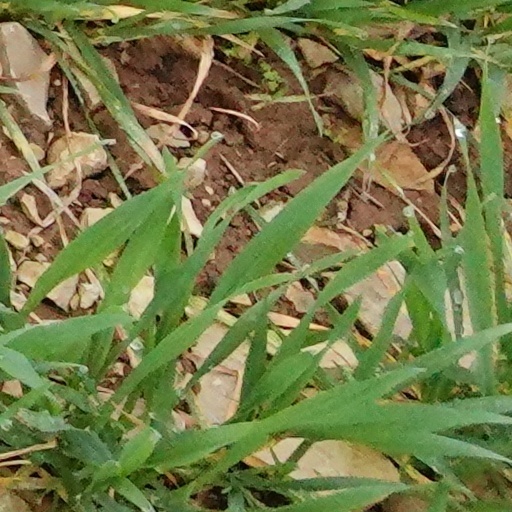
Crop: wheat